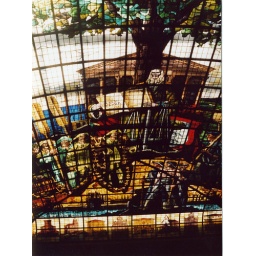
Beautiful stained glass ceiling in the parliament building at Gernika.